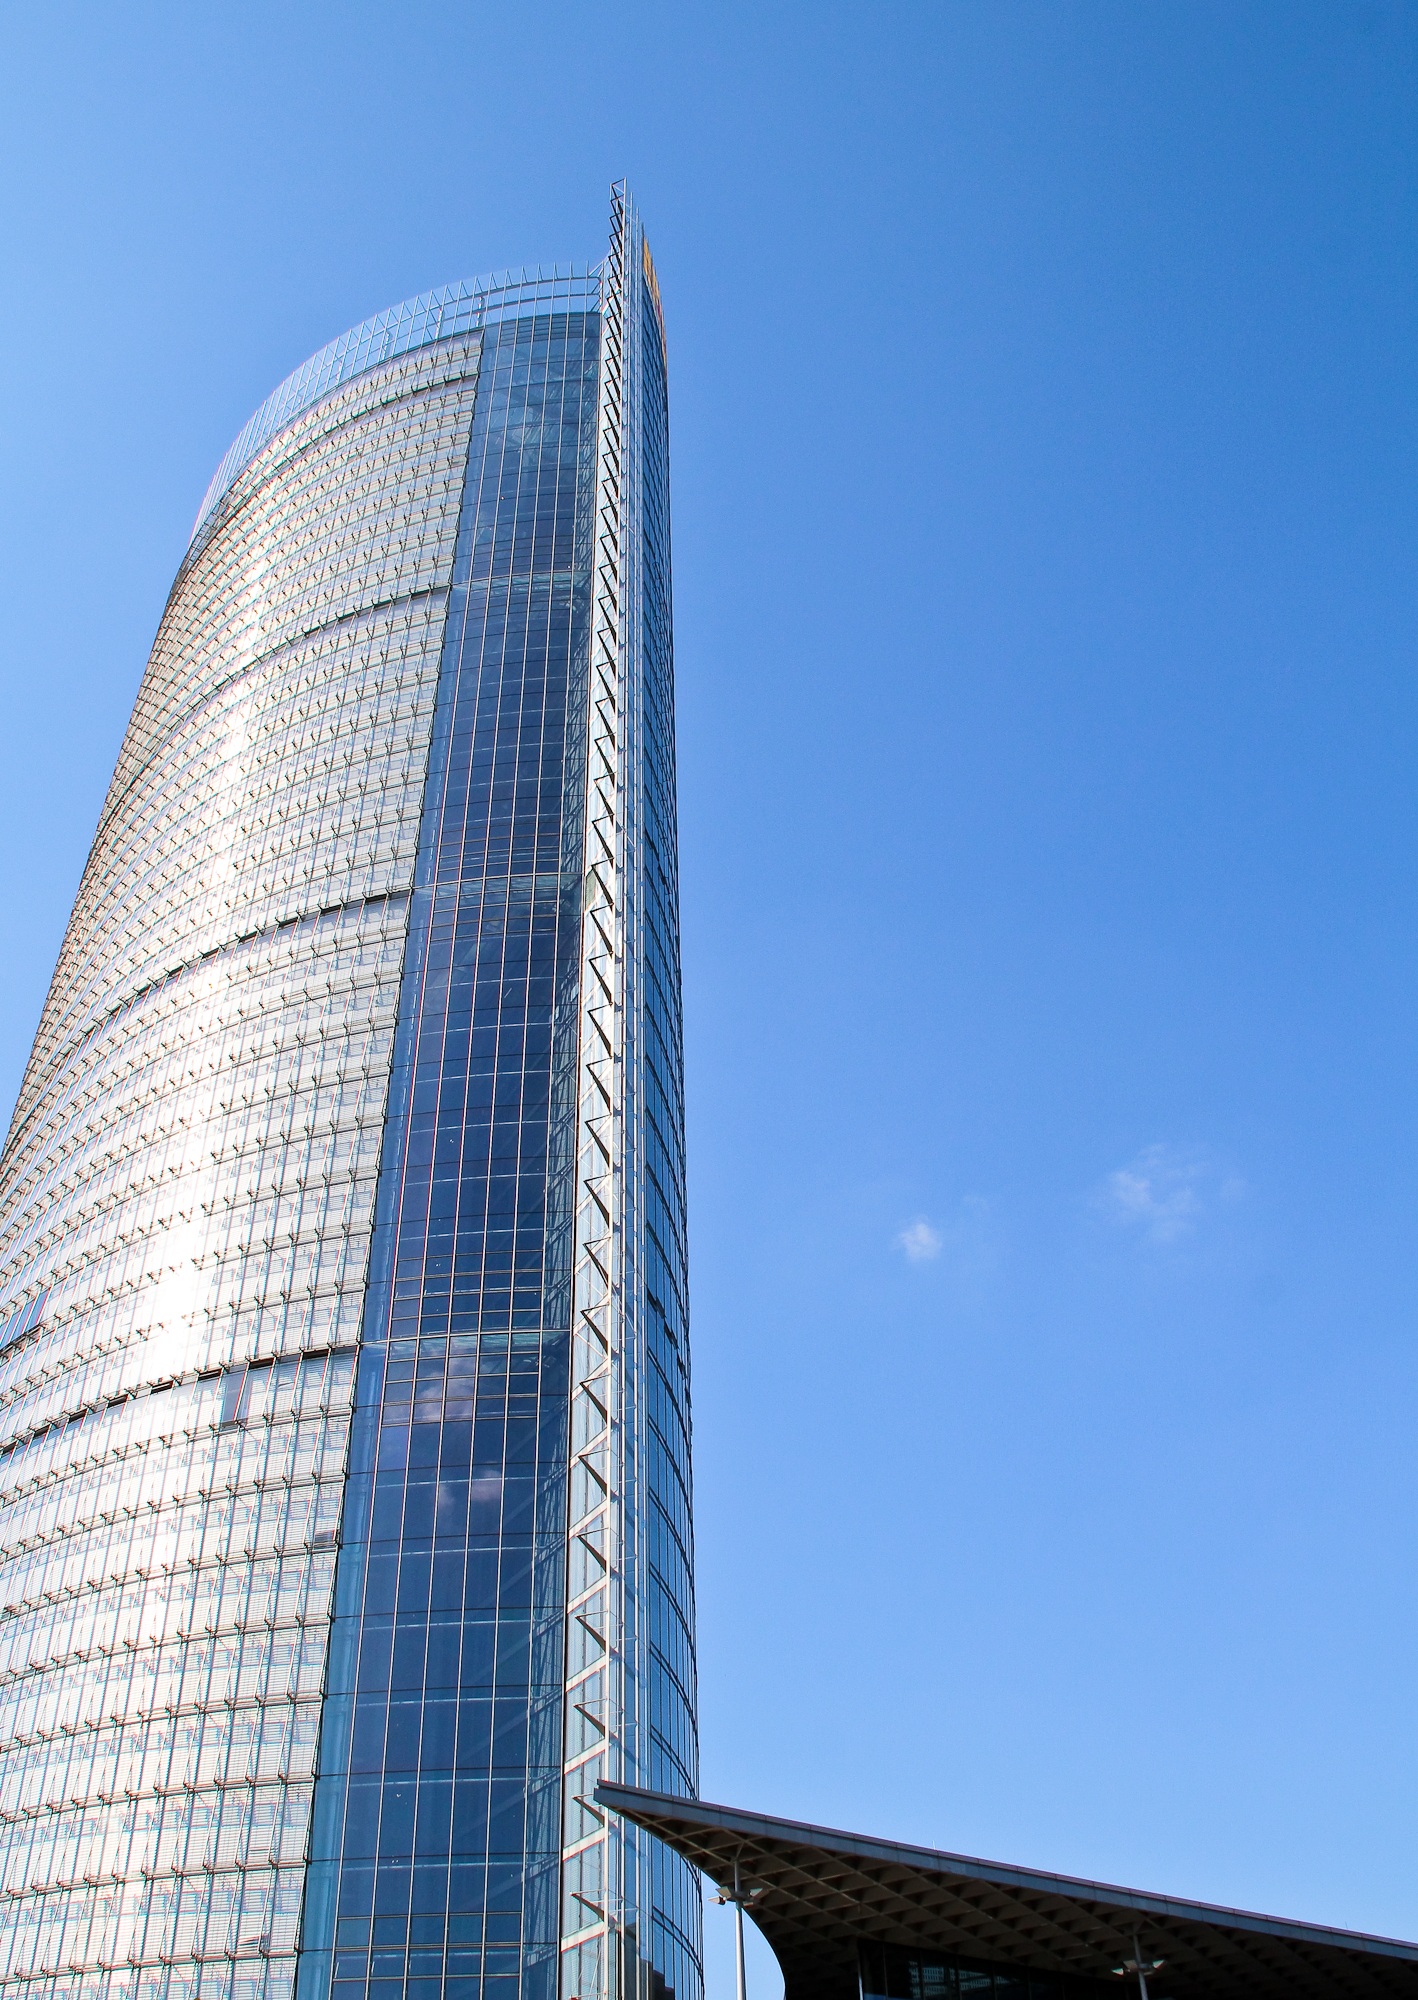
architecture, glass, building, skyscraper, downtown, high, tower, landmark, facade, blue, modern, tower block, metropolis, glass front, urban area, metropolitan area